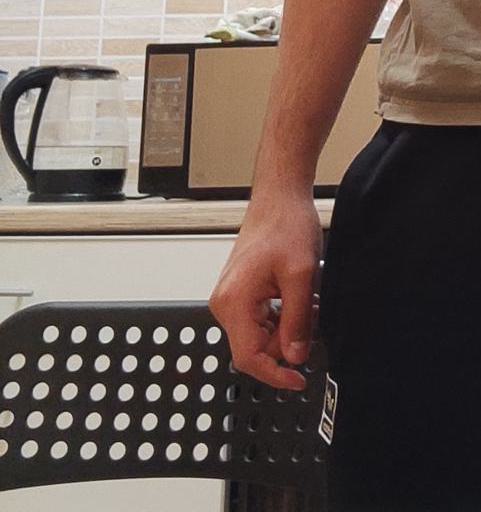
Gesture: no_gesture